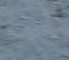
Surface type: compacted